The Puppy Episode

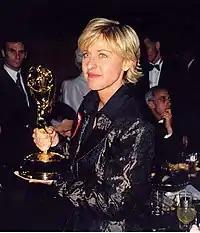
Ellen DeGeneres, an Emmy winner, came out, as did her fictional counterpart.

By the end of the third season of "Ellen", producers were becoming frustrated by the series's lack of focus and the lack of interest that the character Ellen Morgan displayed toward the standard sitcom tropes of dating and relationships. Disney boss Michael Eisner suggested that since the character showed no inclination toward dating, she should get a puppy. "It was an indication of just how lost the show was that network executives would be excited by Ellen buying a puppy", said executive producer Mark Driscoll. It was this suggestion that gave writer Jonathan Stark the idea to give that working title to the episode, and it stuck.